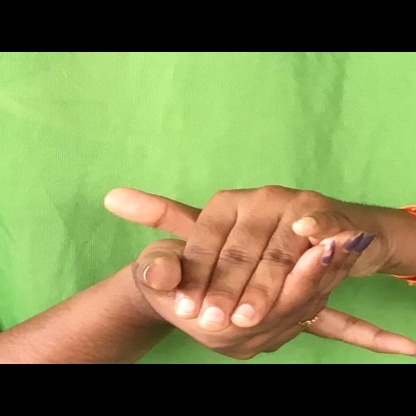
Mudra: Kurma